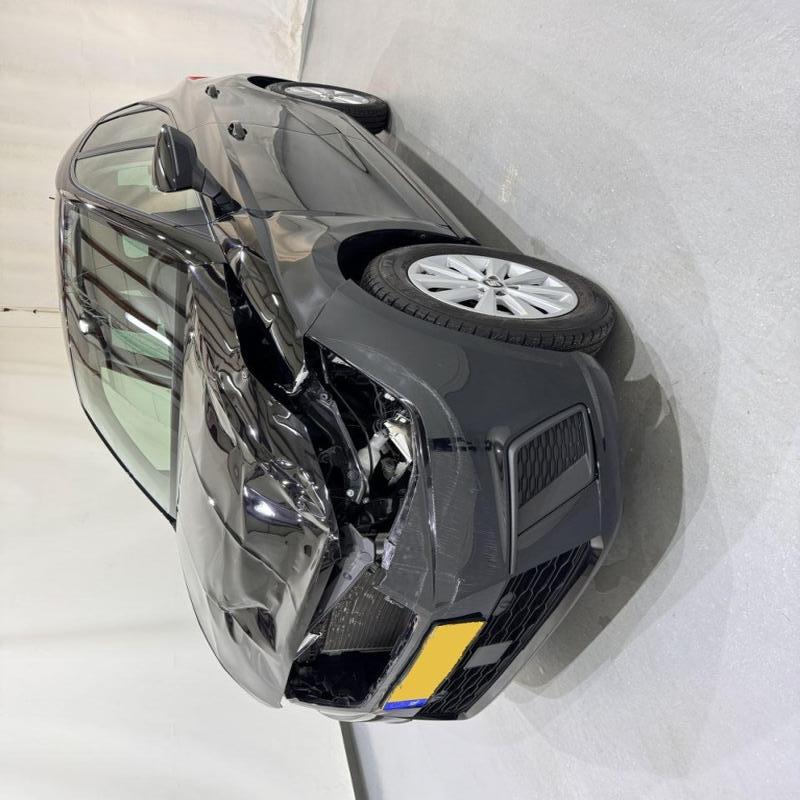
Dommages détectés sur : pare-choc avant, feu avant gauche, capot, aile avant gauche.
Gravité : majeur